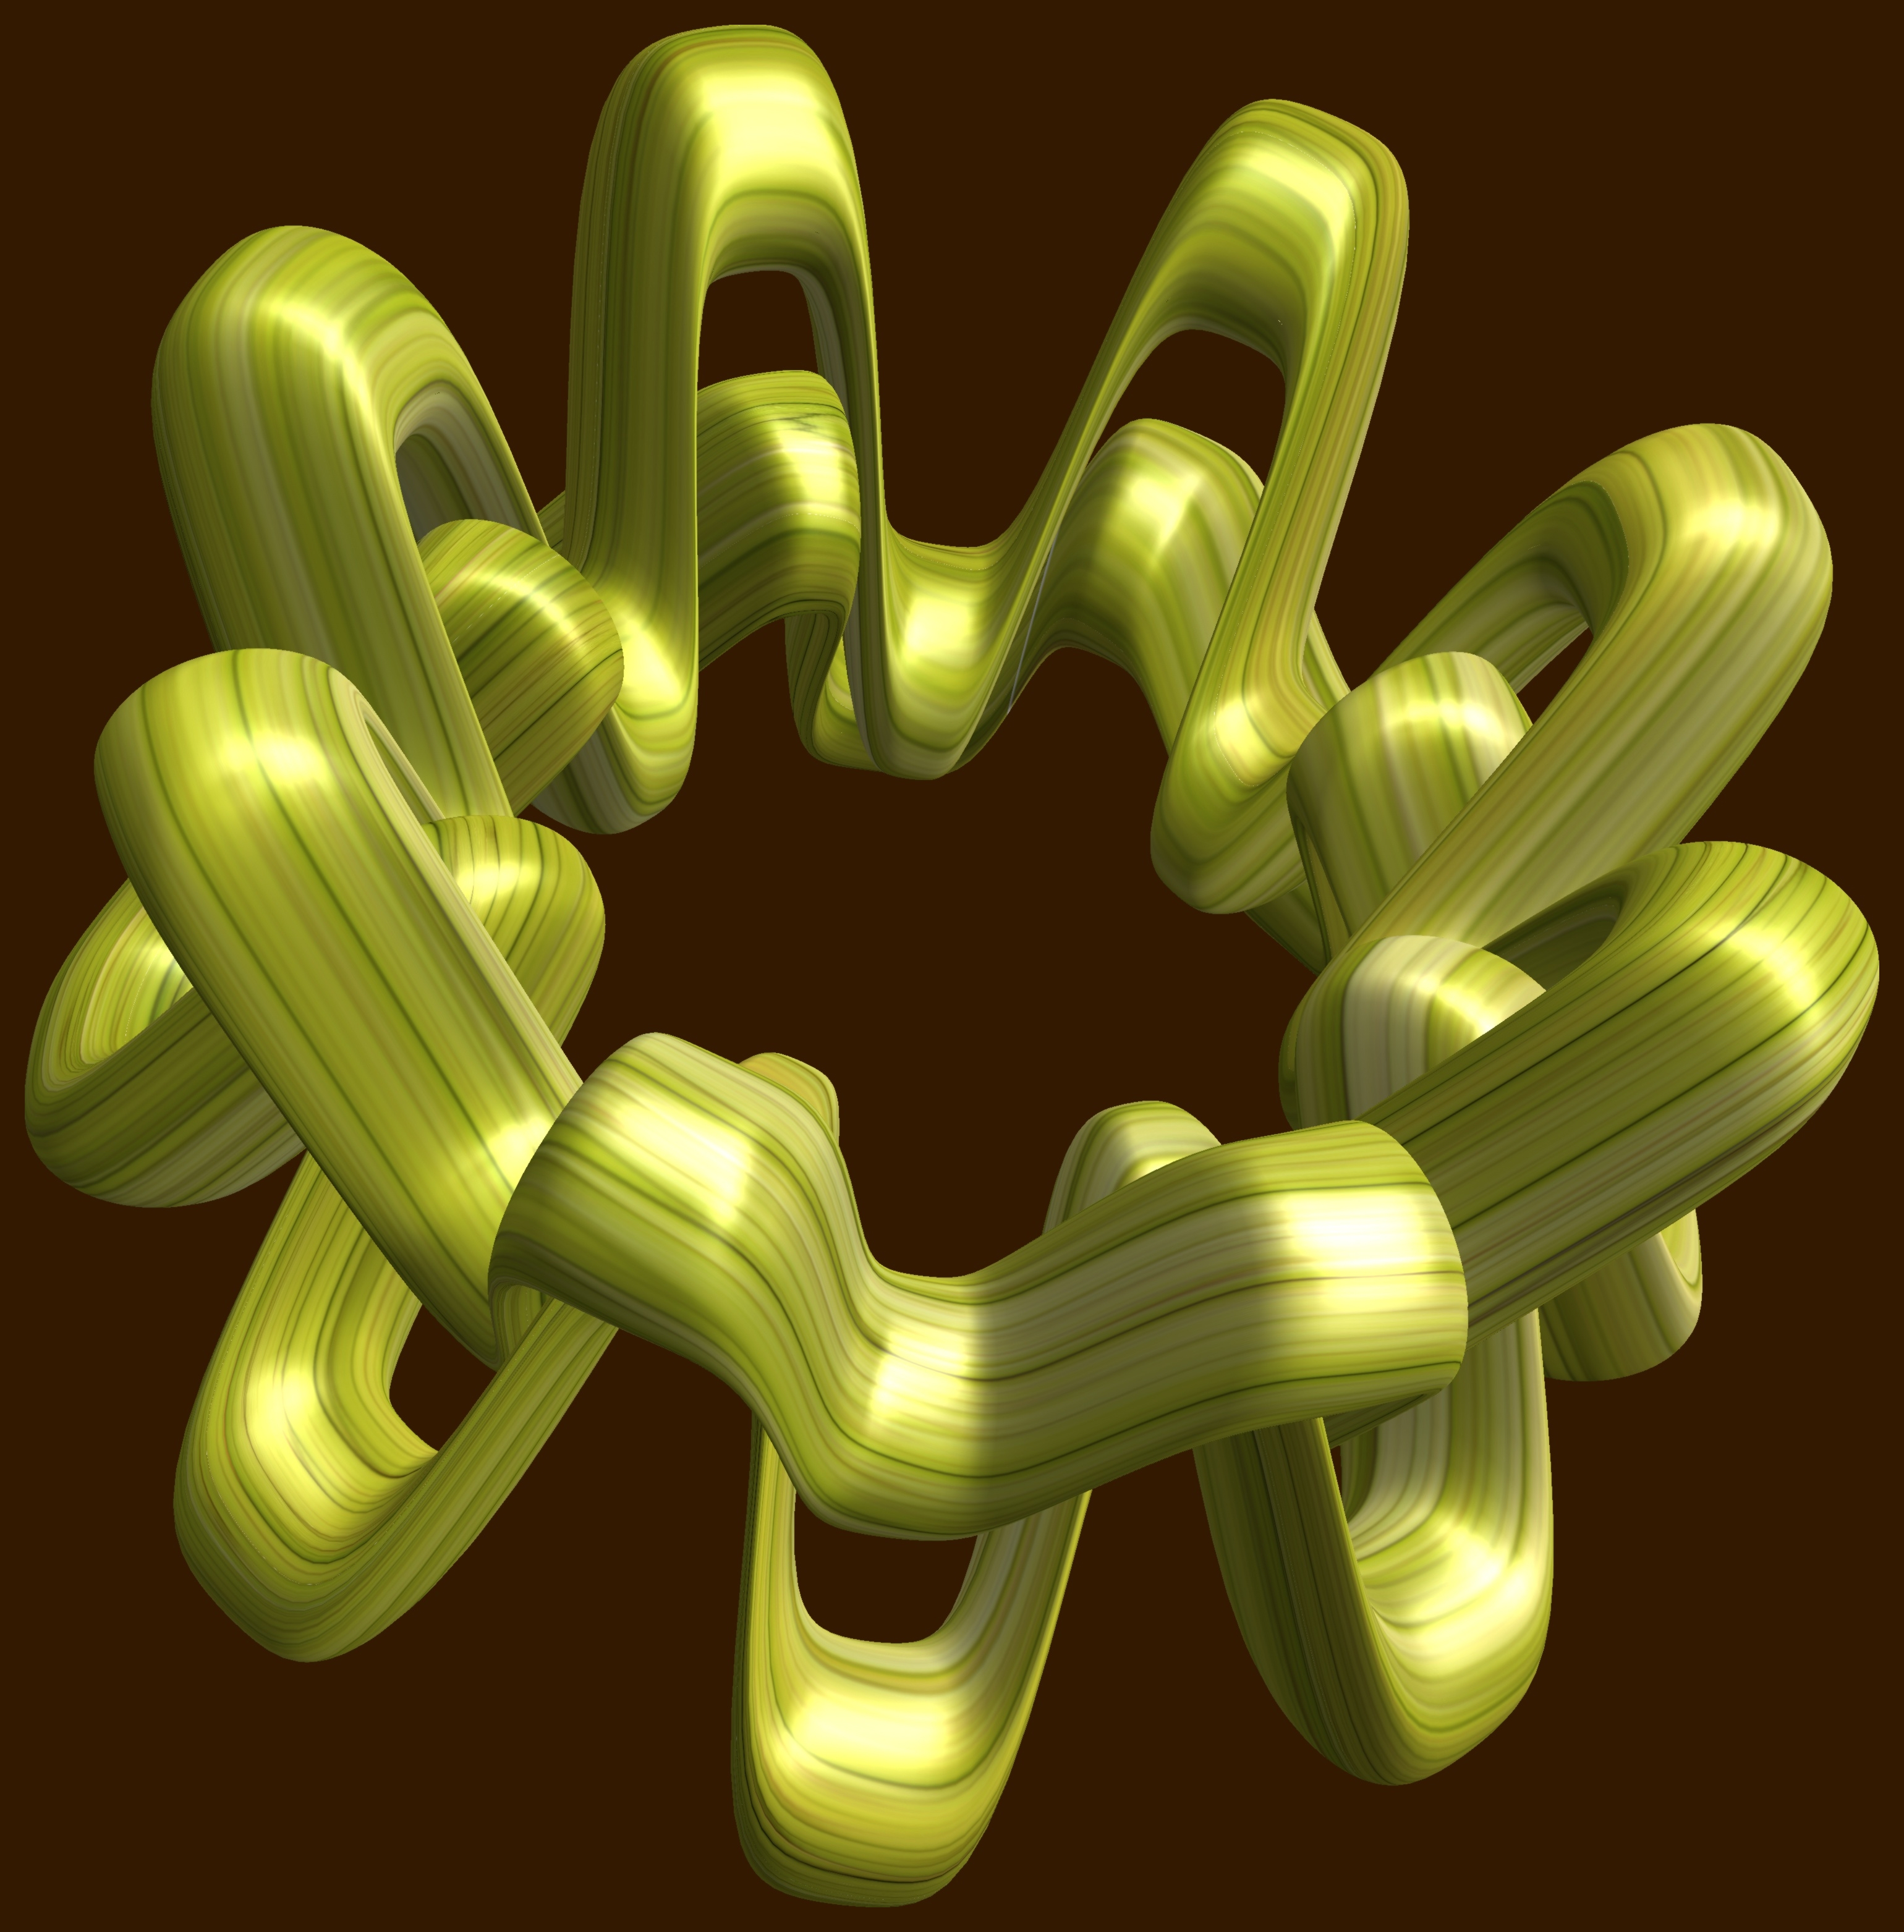
hand, abstract, structure, texture, number, pattern, green, geometry, yellow, font, sculpture, illustration, design, symmetry, 3d, graphic, shape, torus, mathematica, cg, parametricplot3d, code, program, algorithm, mapping, geometricsculpture